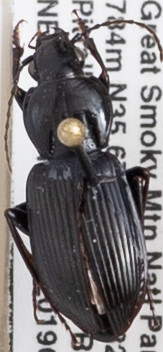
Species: Pterostichus mutus
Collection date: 2019-05-28
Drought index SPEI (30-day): -0.17
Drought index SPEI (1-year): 2.09
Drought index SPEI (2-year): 2.09